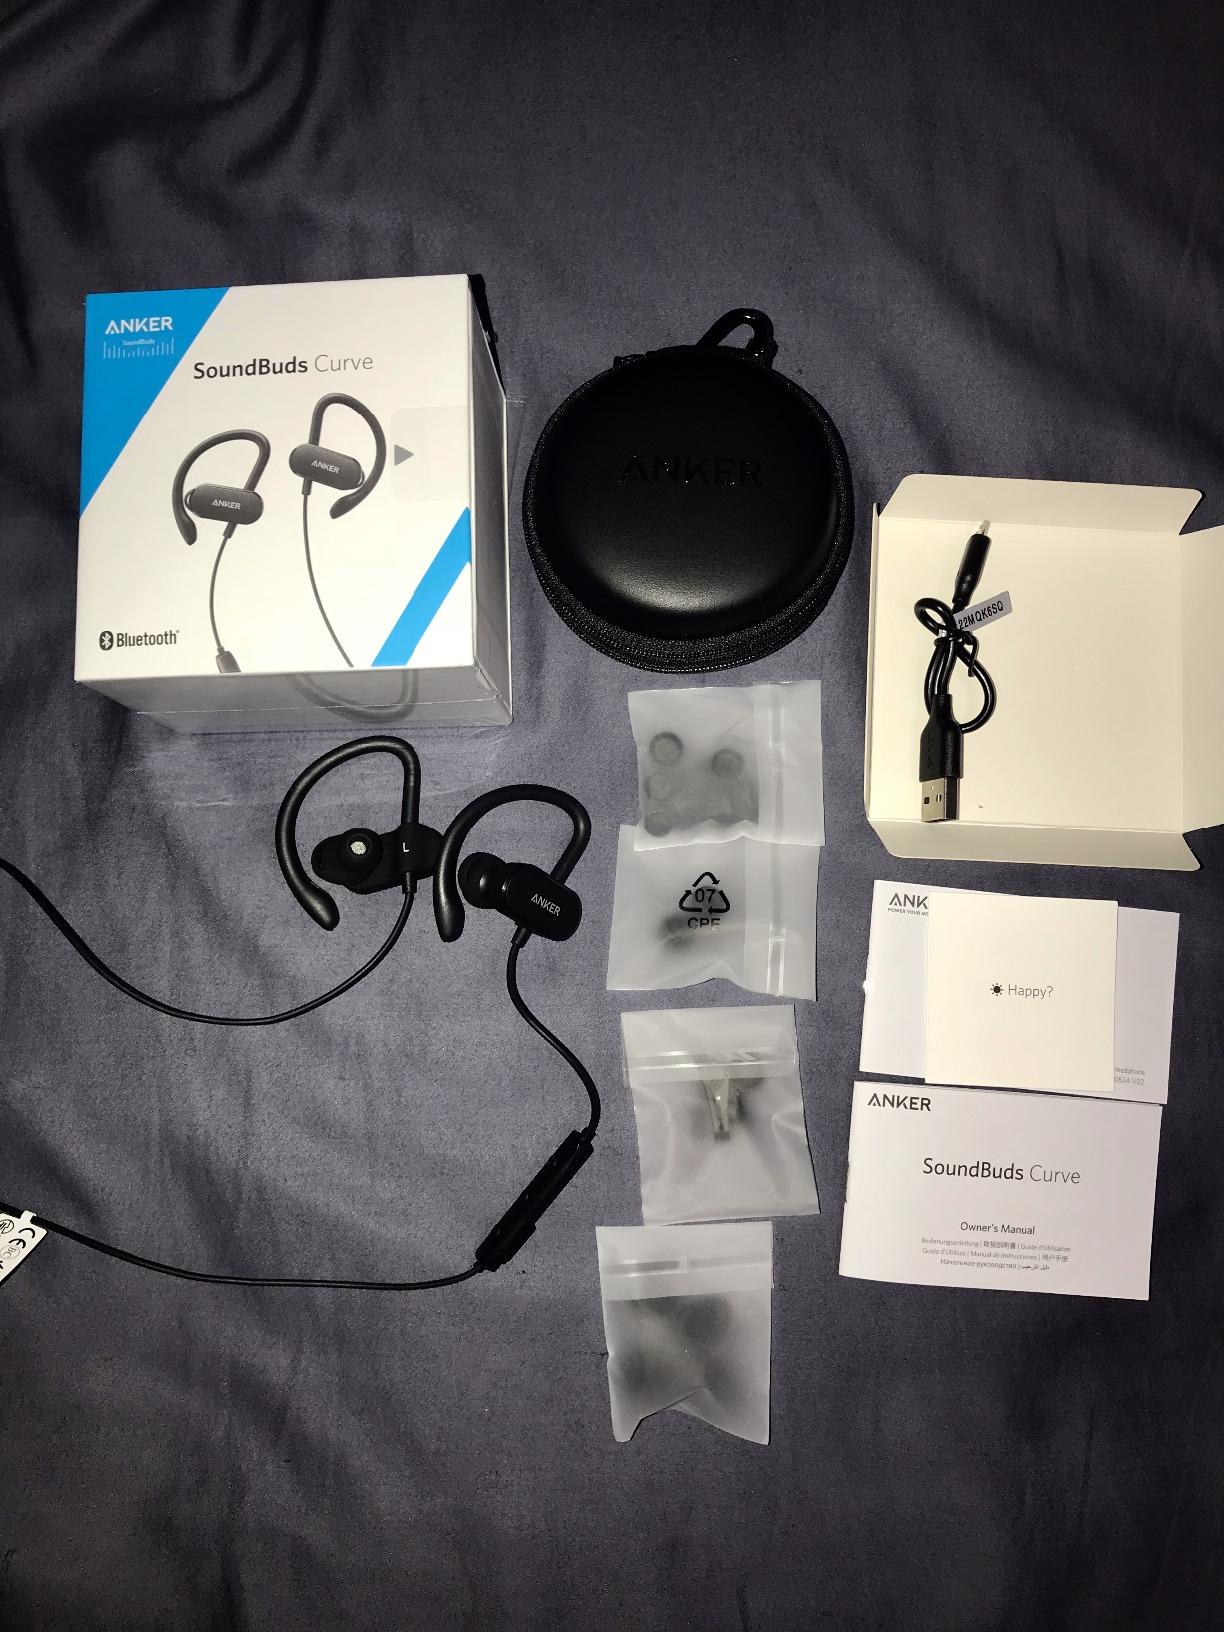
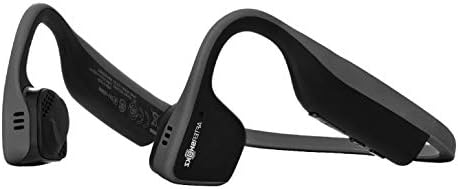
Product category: headphones
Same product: no